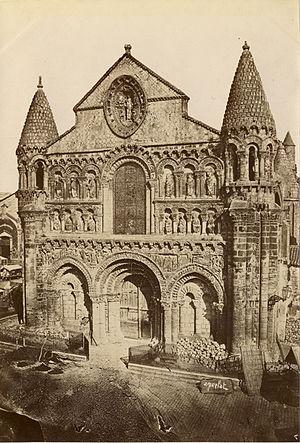
Façade de Notre-Dame-la-Grande, photographiée vers 1870 par Alfred Perlat, tirage albuminé.
Alfred Perlat est un photographe français du XIXᵉ siècle. Il a exercé sa carrière à Poitiers entre 1859 et 1898.
Notre-Dame-la-Grande est une église collégiale romane située à Poitiers. Caractéristique du style roman poitevin, sa façade sculptée est un chef-d'œuvre unanimement reconnu de l'art religieux de cette période. Les parois de l'intérieur sont peintes.